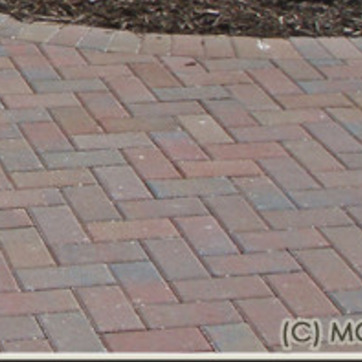
Material: brick